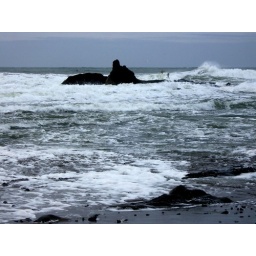
A walk on the beach in Lincoln City, Oregon coast